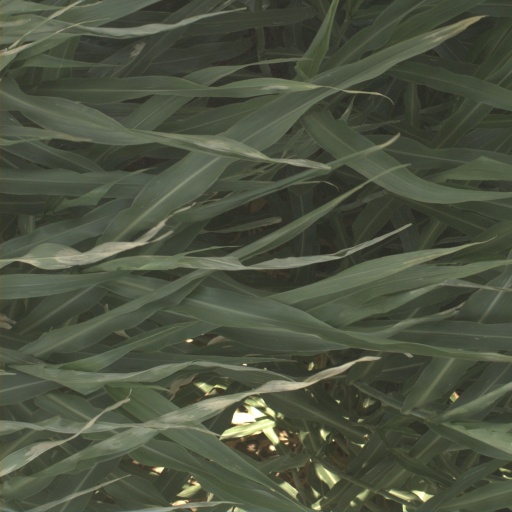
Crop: sorghum